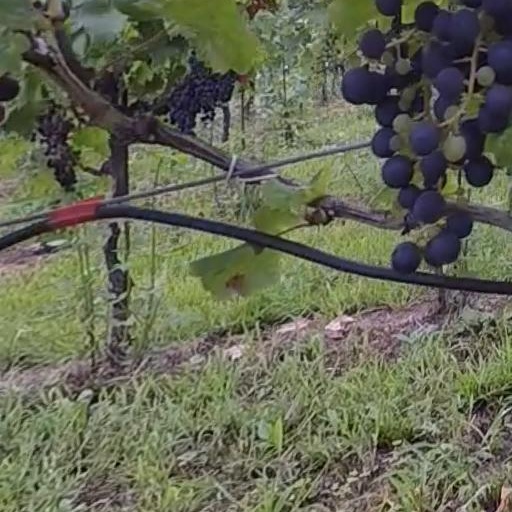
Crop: grape